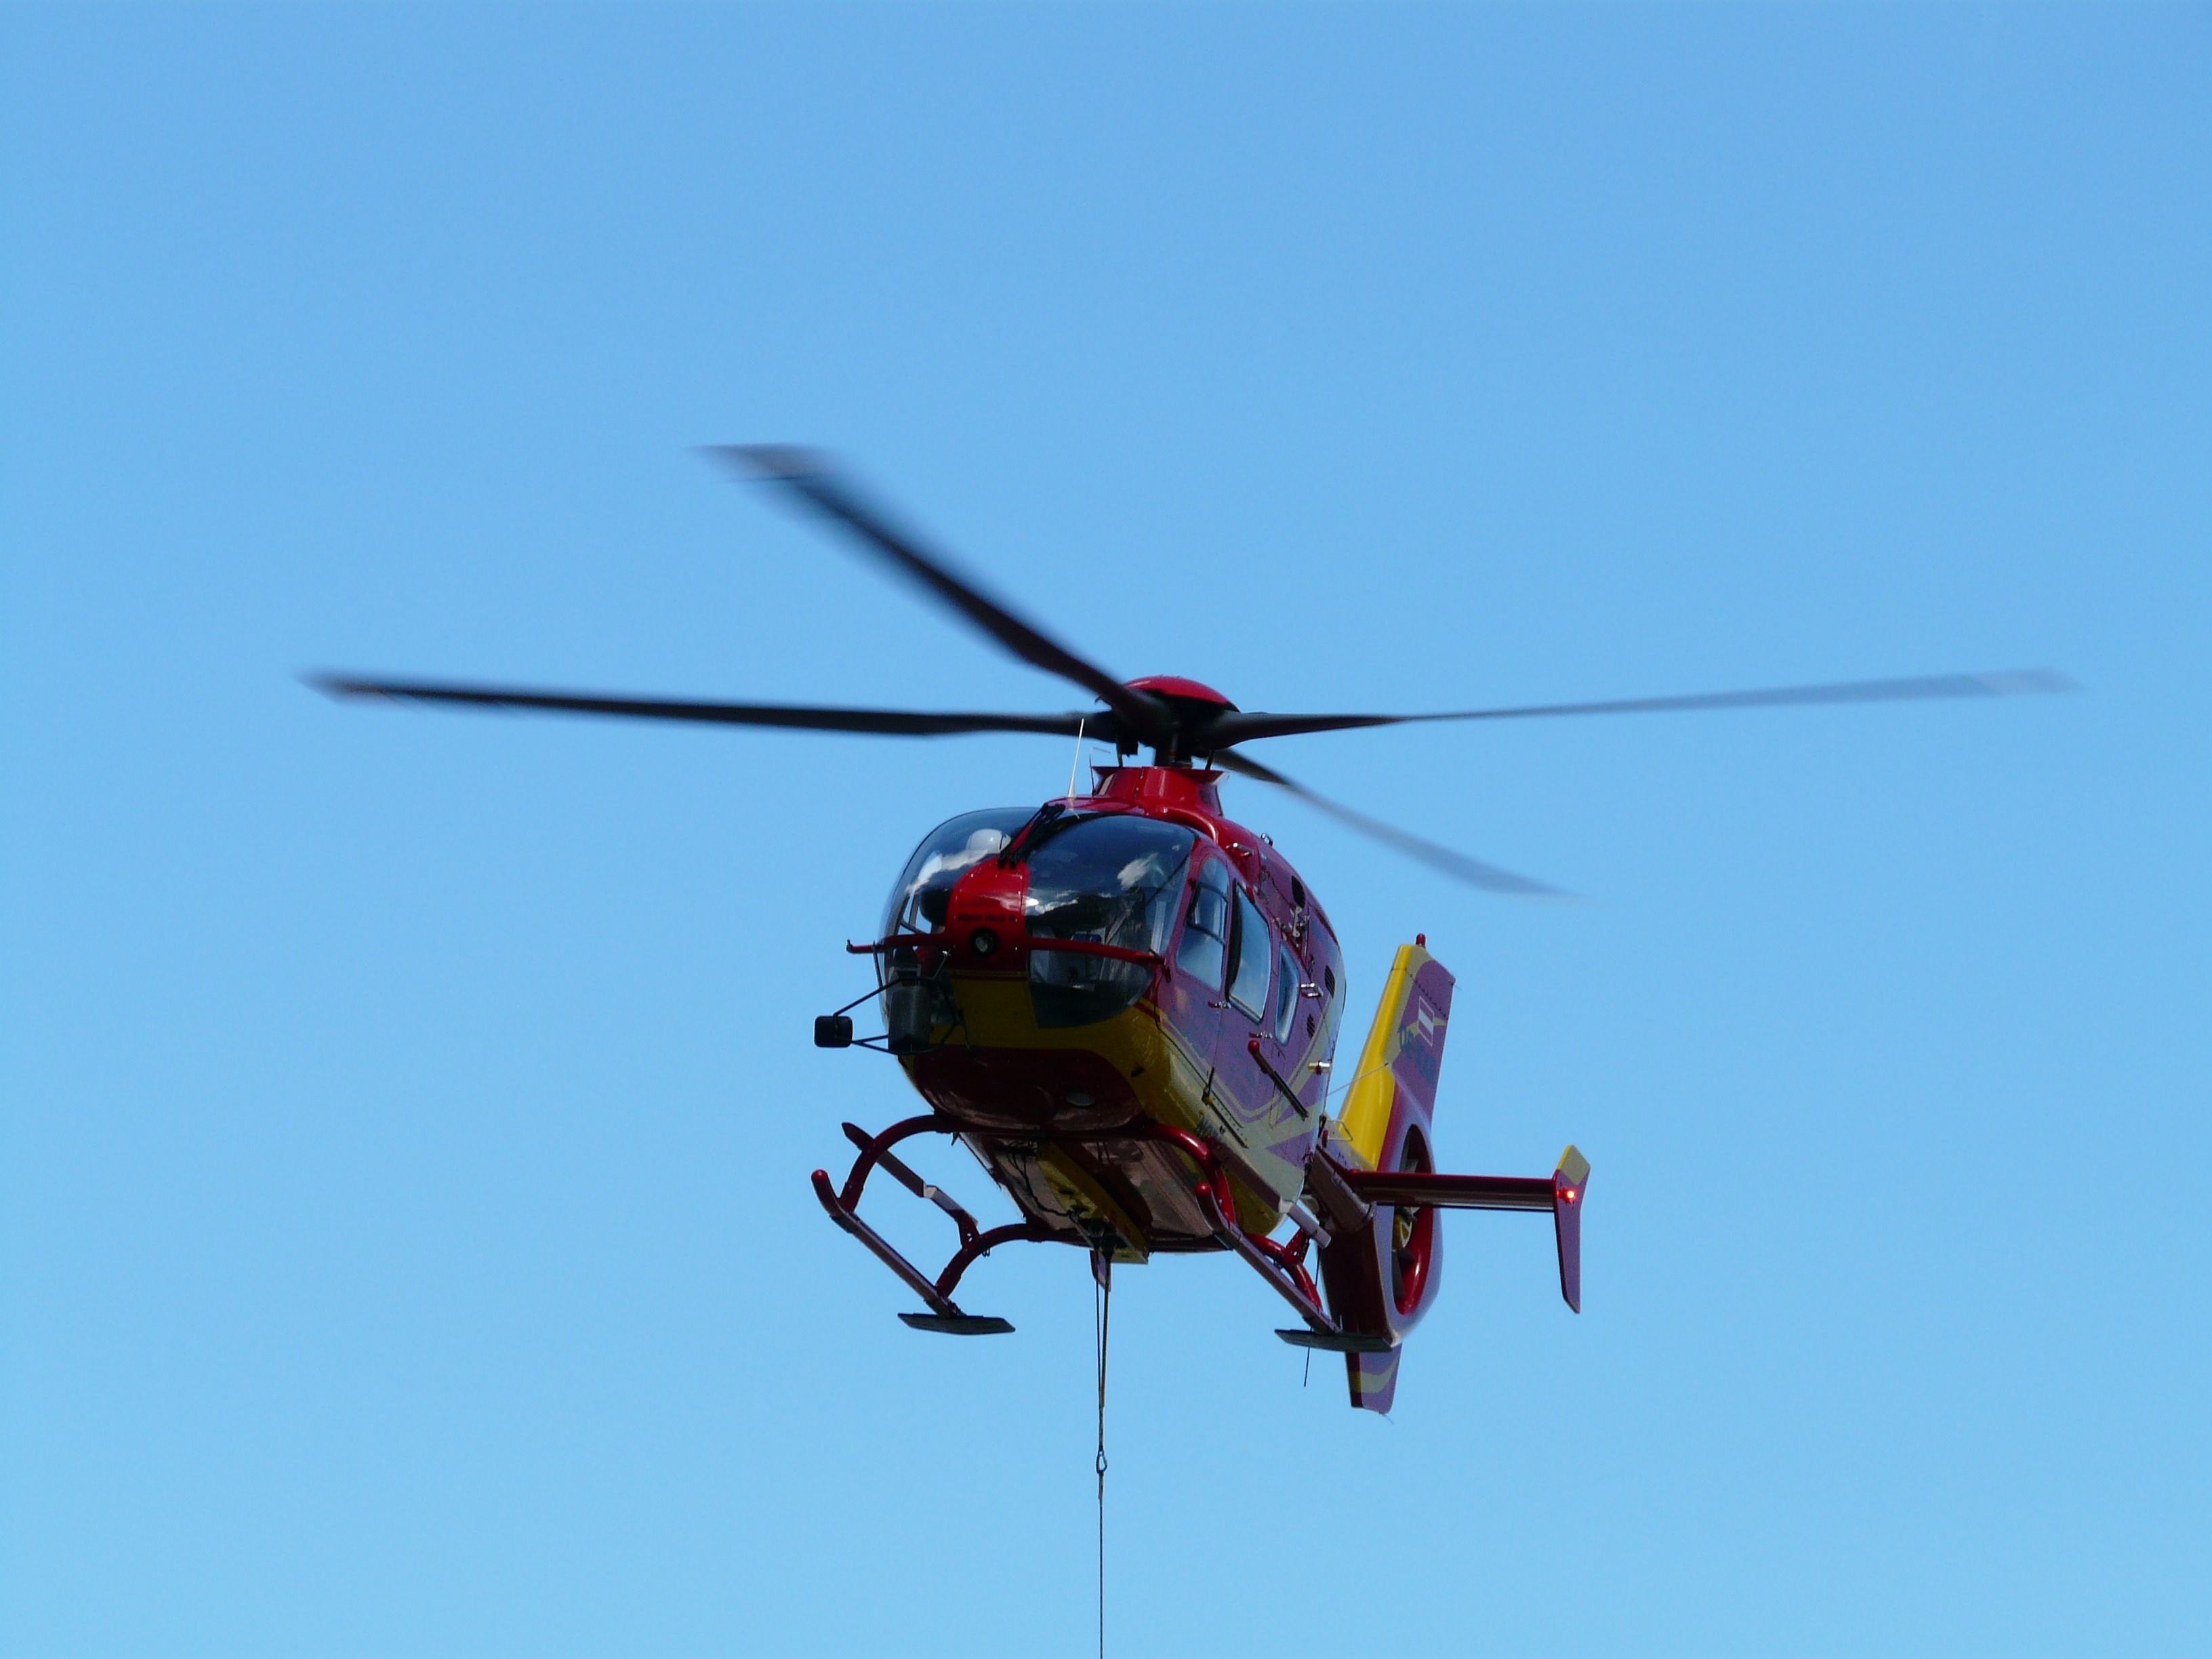
fly, aircraft, vehicle, aviation, flight, helicopter, rotor, propeller, rotorcraft, rescue helicopter, air rescue, ambulance helicopter, atmosphere of earth, helicopter rotor, military helicopter